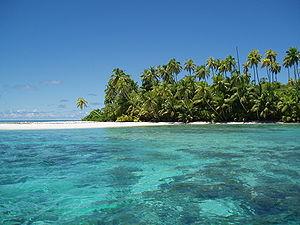
L'archipel des Chagos est un ensemble de sept atolls situés dans le Nord de l'océan Indien et totalisant cinquante-cinq îles, à 1 174 km au sud de Malé, aux Maldives, et à 1 832 km à l'est de Victoria, aux Seychelles. Il est administré par le Territoire britannique de l'océan Indien mais il est revendiqué par Maurice et les Maldives, position soutenue par l'Assemblée générale des nations unies. Il est peuplé de Chagossiens du XVIIIᵉ siècle jusqu'à leur lente expulsion au début des années 1970, époque de la construction d'une base militaire américaine sur Diego Garcia, sa plus grande île, et de sa protection en tant que site Ramsar dans la partie orientale de Diego Garcia et réserve naturelle pour le reste de l'archipel. La seule île habitée est celle de Diego Garcia, qui accueille des militaires américains, des fonctionnaires britanniques et des travailleurs sous contrat.